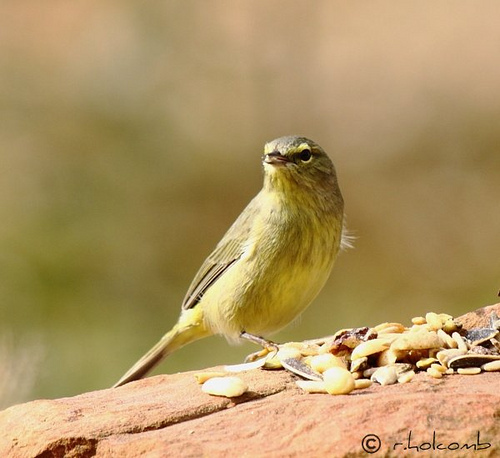
this yellow and grey bird stands with confident posture
this is a little yellow bird with a grey head and a small beak.
this little bird has a mostly yellow body with a bit of green in its crown and wing.
a bright colored bird with a yellow belly and a tiny bill.
this bright yellow bird has a small, pointed beak and brown shading along its head and nape, with brown feathers on the tips of its wings.
very small bird with a short beak, bright yellow body, darker yellow head and an elongated yellow tailsmall yellow bird with light brown shading on head and light brown tail and wing secondaries.
this bird is yellow and brown in color, with a small beak.
a small bird with yellowish green colorings, small bill, sitting tall with a long torso.
this bird has a pointed bill, with a yellow breast and belly.
Species: Yellow Bellied Flycatcher